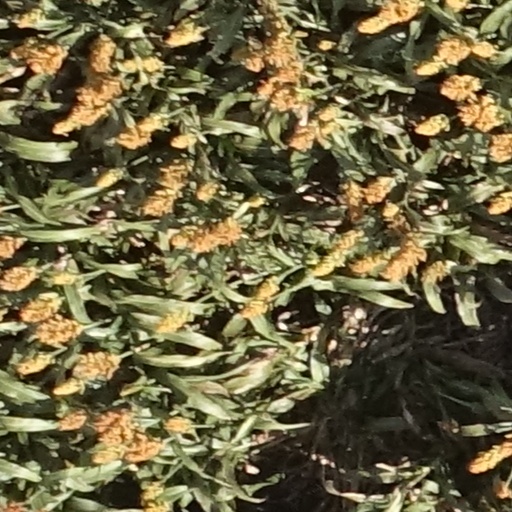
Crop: sorghum